Khaleda Zia

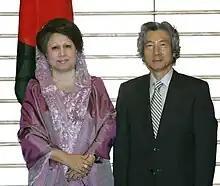
Zia with the Prime Minister of Japan, Jun'ichirō Koizumi, in Tokyo (2005)

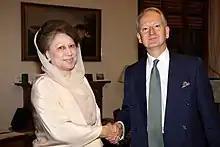
British Foreign Office Minister Henry Bellingham meeting Zia (2011)

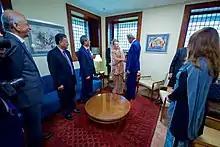
US Secretary John Kerry greets Zia at the US Embassy in Dhaka (2016)

The BNP formed a four-party alliance on 6 January 1999 to increase its chances of returning to power in the next general elections. These included its former political foe, the Jatiya Party, and the Islamic parties such as Jamaat-e-Islami Bangladesh and Islami Oikya Jote. It encouraged protests against the Awami League.